Charest River

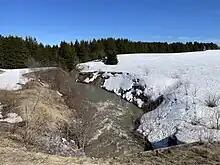
Gendron creek, Charest River's tributary

From its source to the row Price in Saint-Adelphe (far eastern territory of Saint-Adelphe), Gendron stream follows a parallel course to the rivers Charest and Batiscan. After crossing straight rough and not conducive to agricultural land, Gendron creek descends the great moraine in a long crevice. His journey becomes very meander in the St. Lawrence plain through the village of Saint-Prosper-de-Champlain (northeast side), in Chemin des Trente-Trois (First row St. Edward) and row St. Elizabeth. Gendron stream reform constantly meandering channel and on the loamy bottom Lowlands St. Lawrence plain.